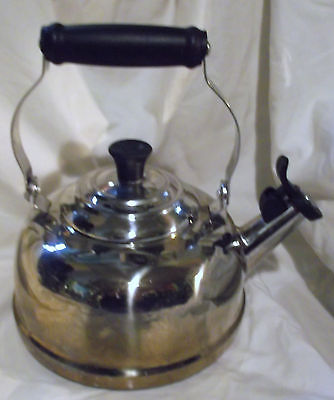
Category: kettle